Eric Kennington

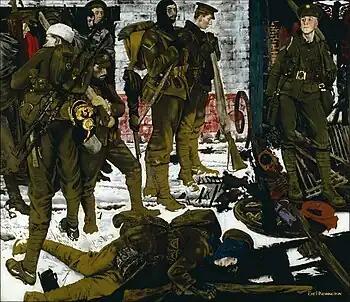
"The Kensingtons at Laventie" (1915) (Art.IWM ART 15661)

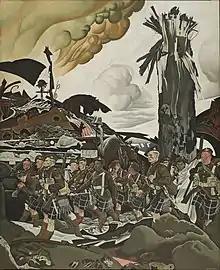
"The Conquerors"; originally titled "The Victims" it was renamed after objections from Lieutenant-Colonel Cyrus Wesley Peck, the commanding officer of 16th Battalion (Canadian Scottish), CEF

At the start of World War I, Kennington enlisted with the 13th (Kensington) Battalion London Regiment on 6 August 1914. He fought on the Western Front, but was wounded in January 1915 and evacuated back to England. Kennington was injured while attempting to clear a friend's jammed rifle and he lost one toe and was fortunate not to lose a foot due to infection. He spent four months in hospital before being discharged as unfit in June 1915. During his convalescence, he spent six months painting "The Kensingtons at Laventie", a group portrait of his own infantry platoon, Platoon No 7, 'C' Company. Kennington himself is the figure third from the left, wearing a balaclava. When exhibited in the spring of 1916, its portrayal of exhausted soldiers caused a sensation. Painted in reverse on glass, the painting is now in the Imperial War Museum and was widely praised for its technical virtuosity, iconic colour scheme, and its "stately presentation of human endurance, of the quiet heroism of the rank and file".